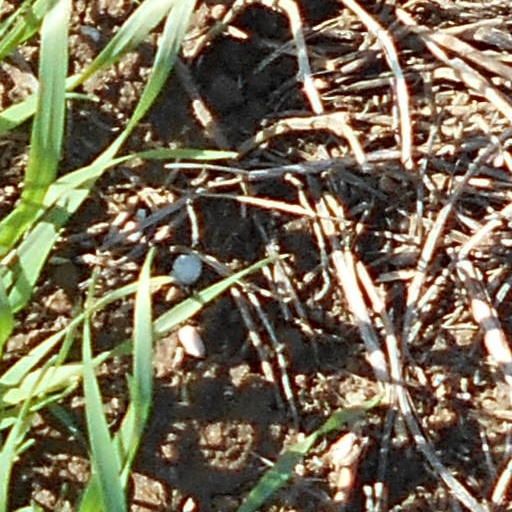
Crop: wheat